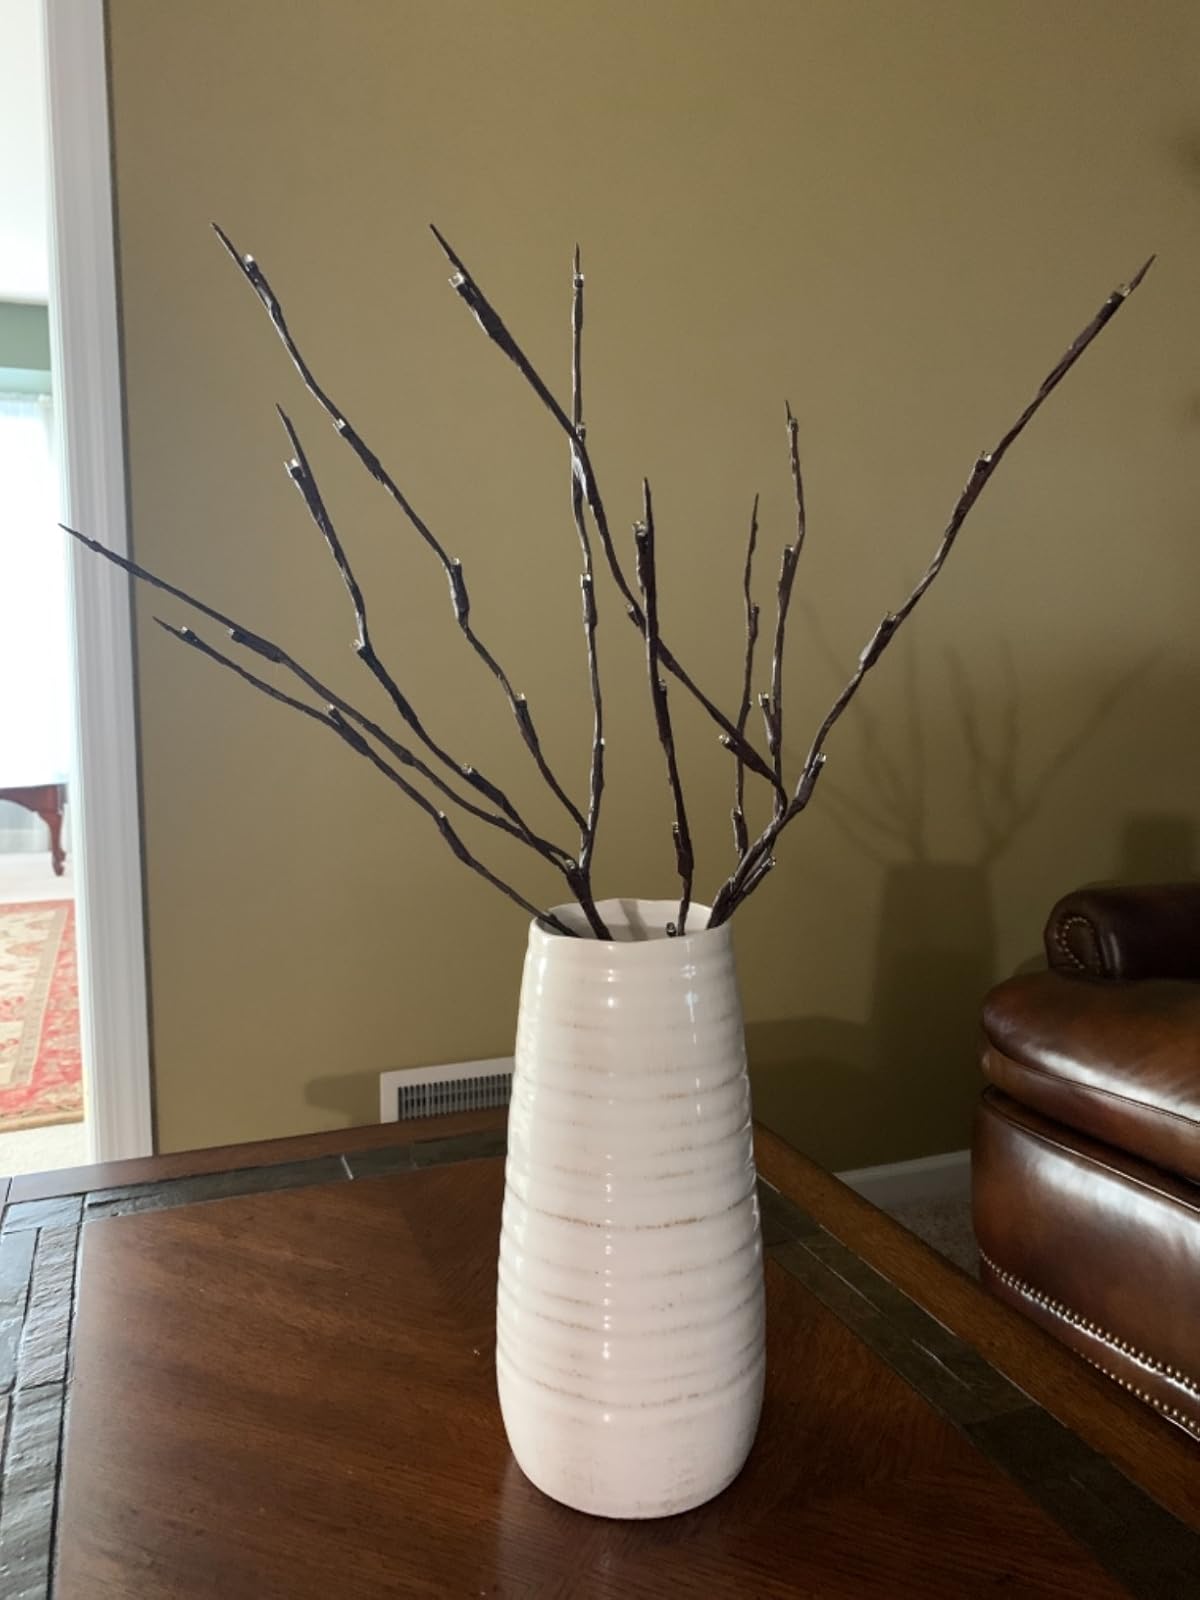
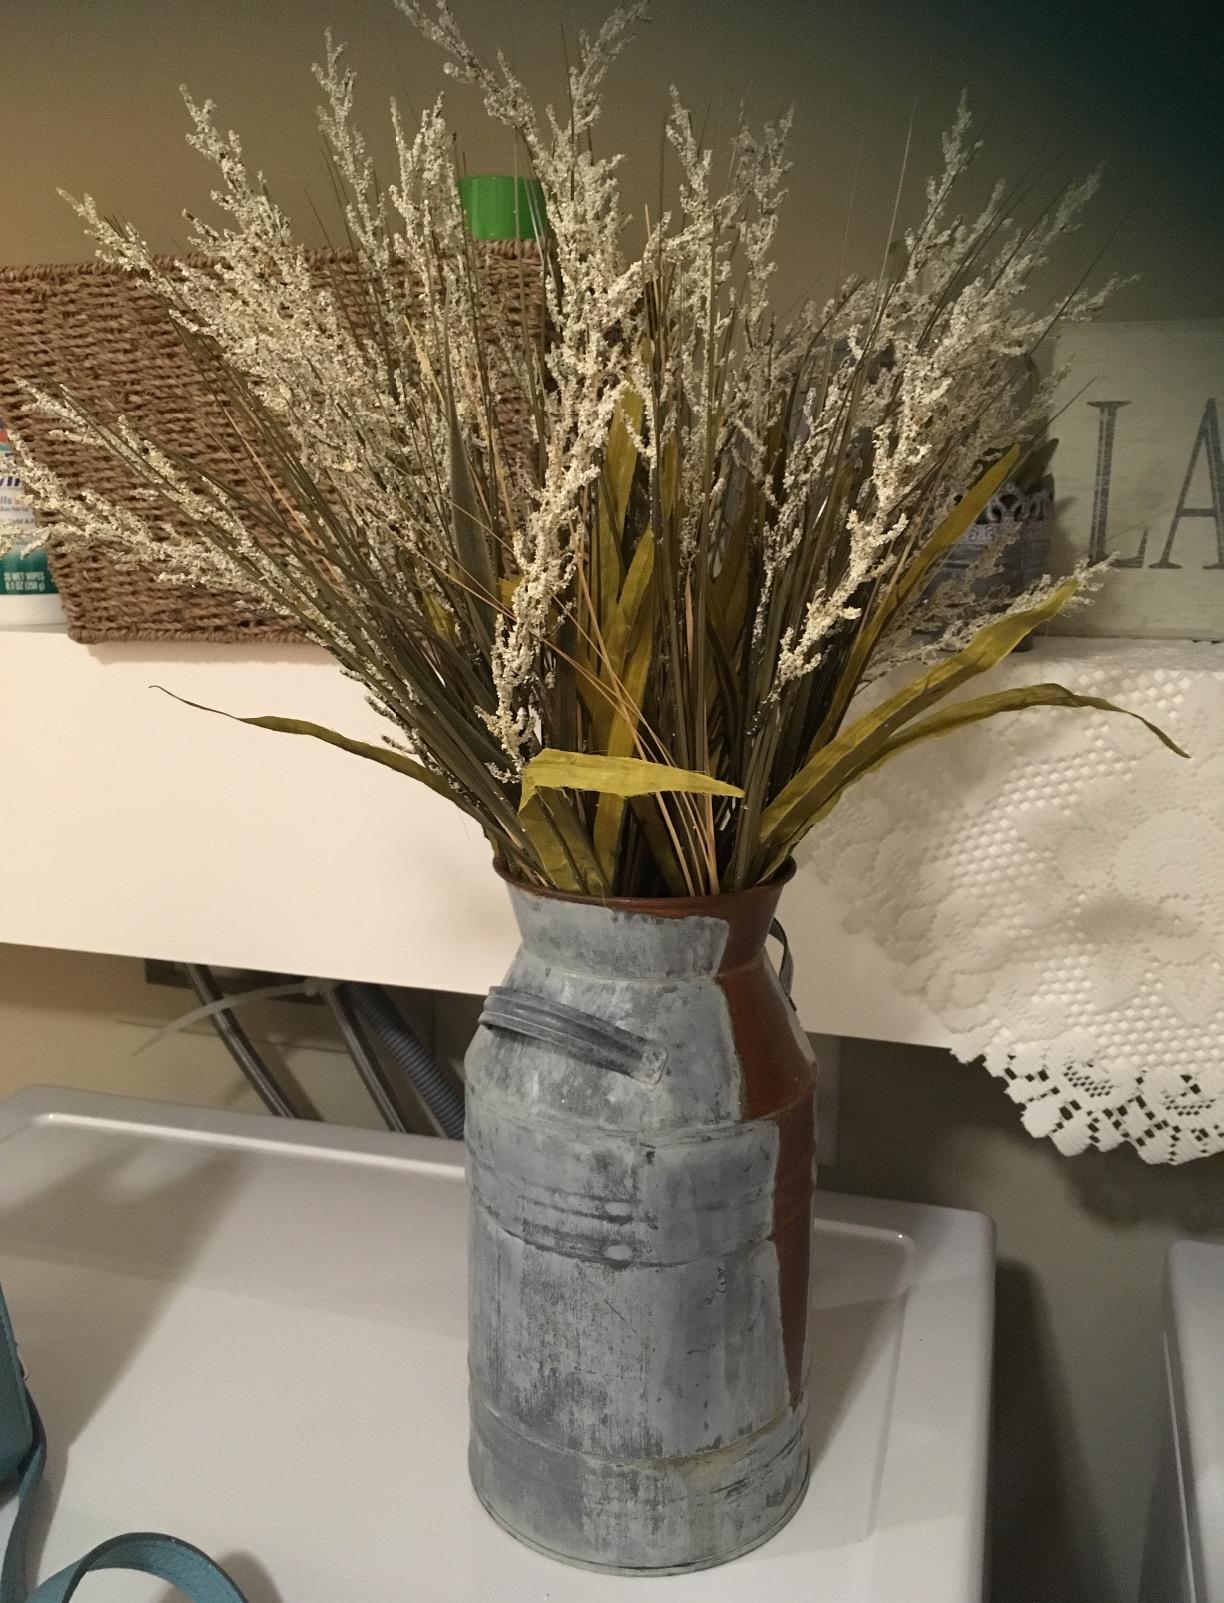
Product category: vase
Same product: no